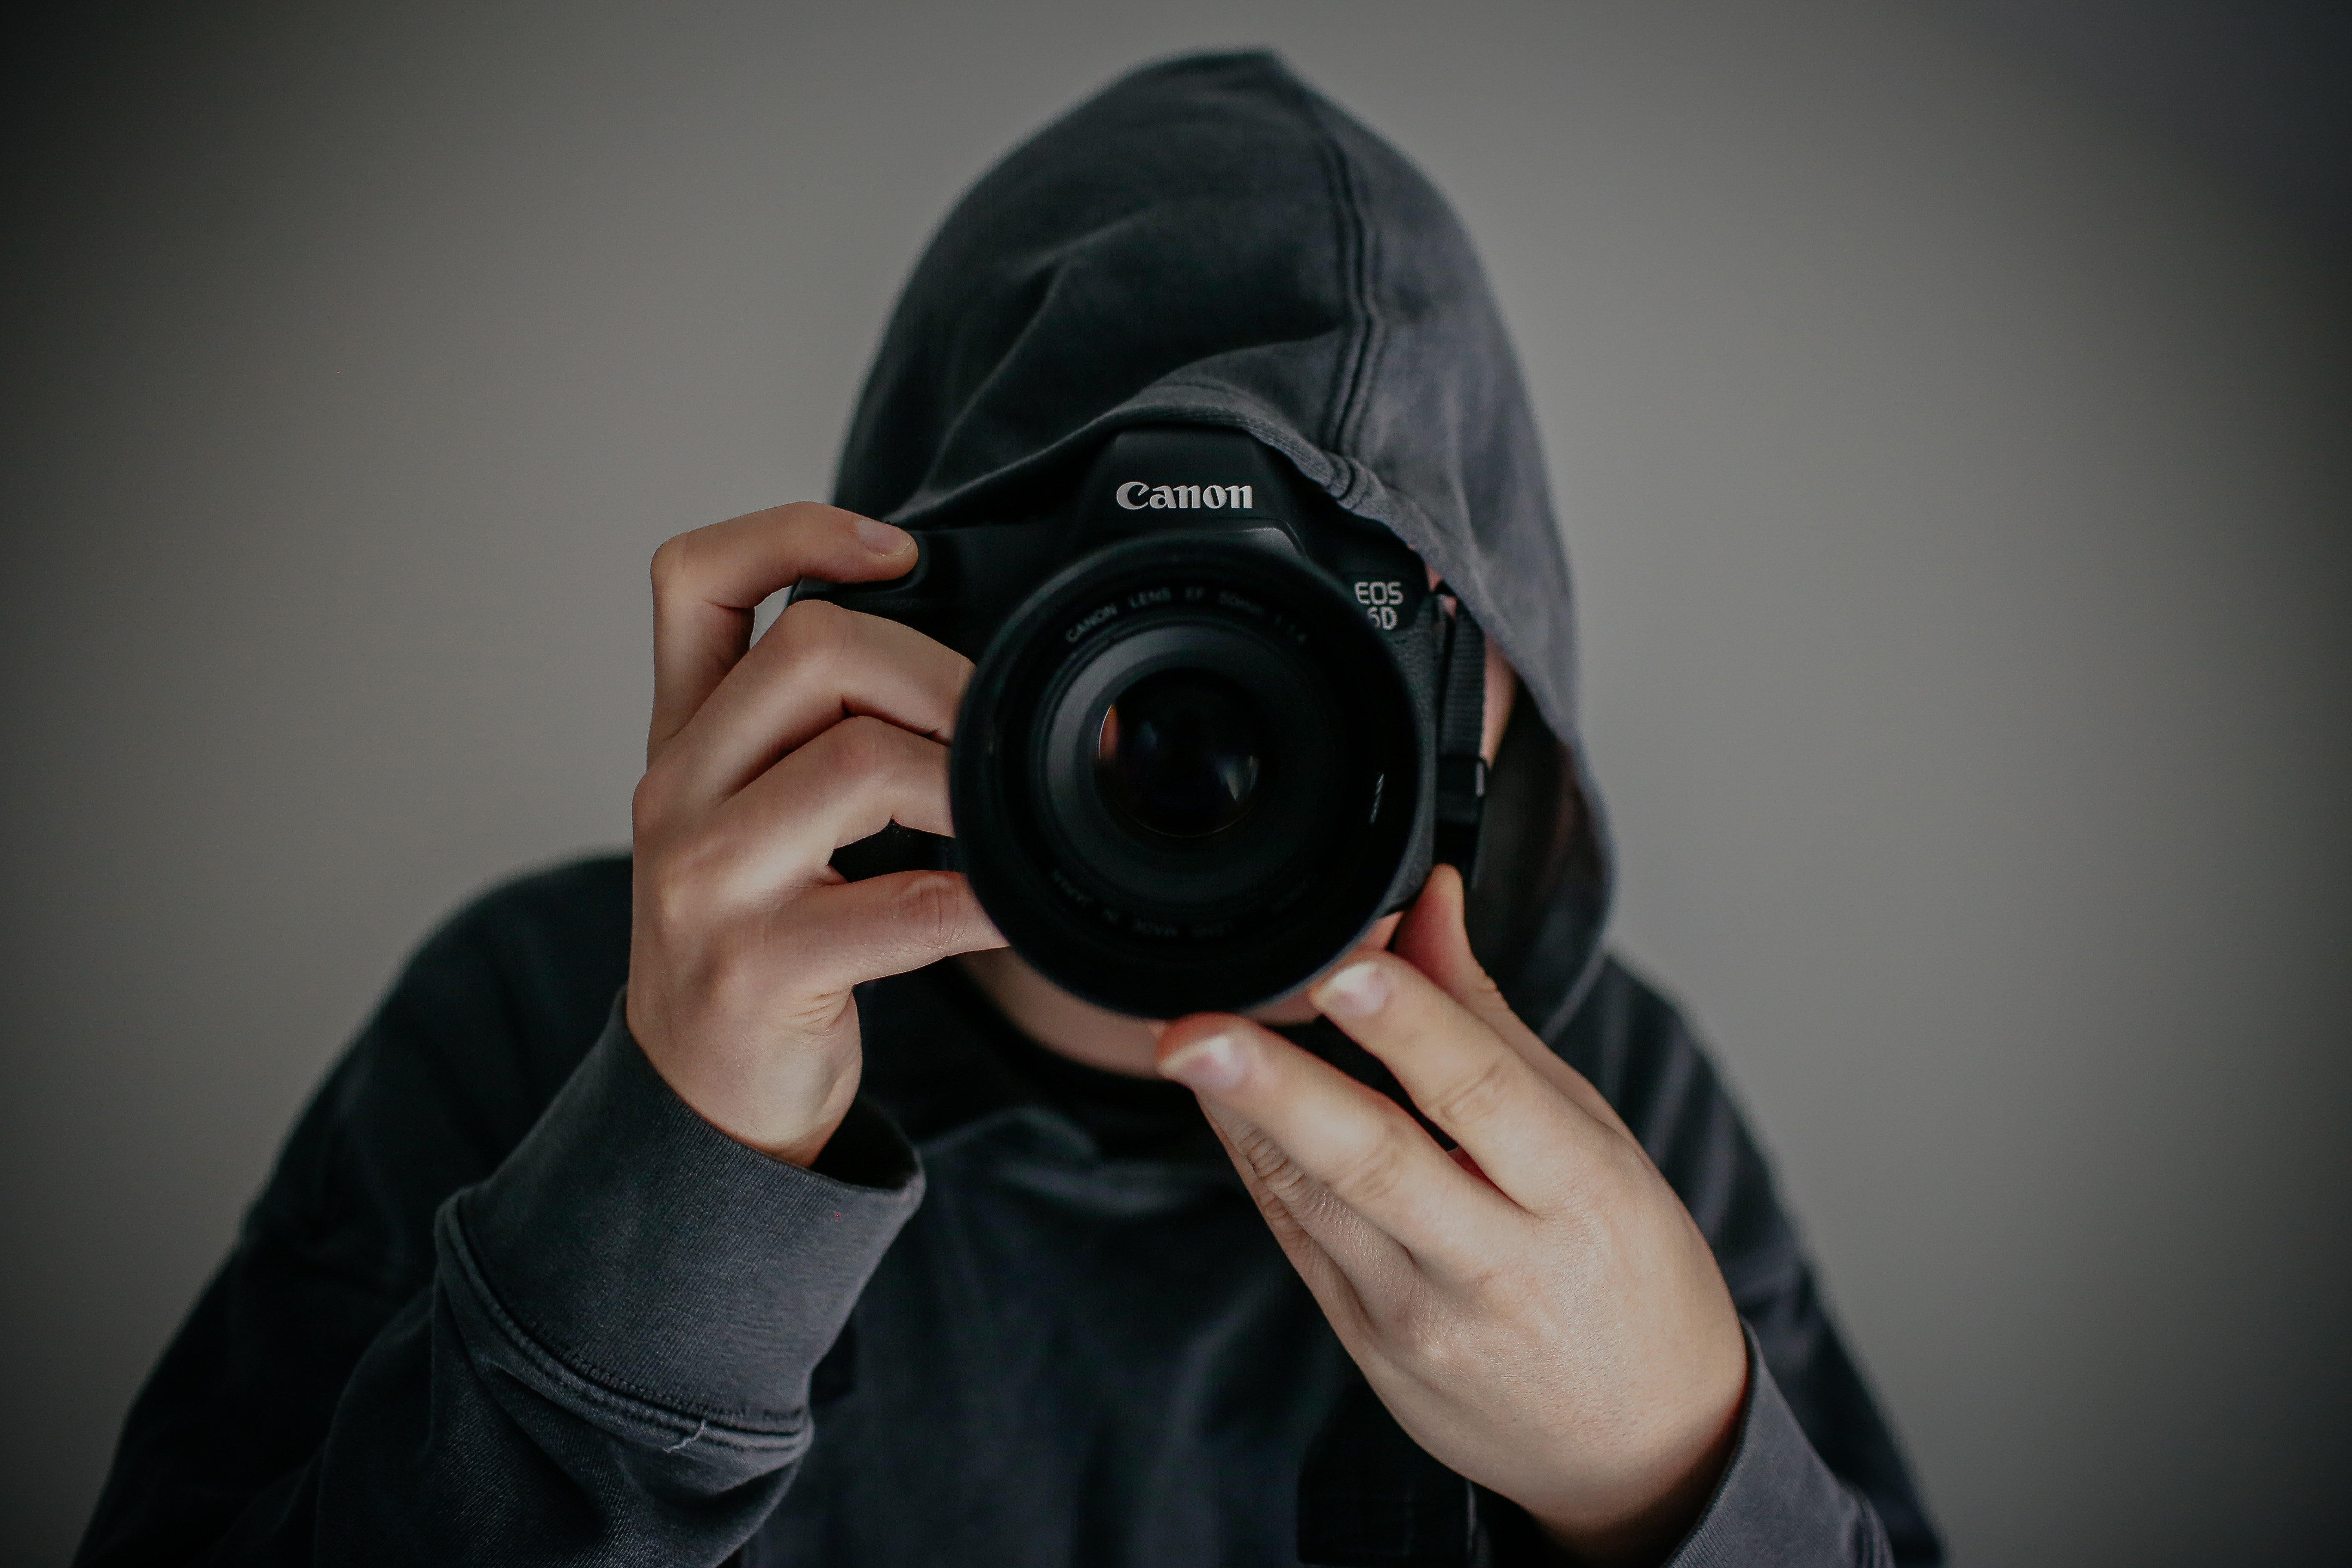
camera, photography, photographer, lens, reflex camera, digital camera, photograph, camera lens, photojournalist, audio equipment, digital slr, single lens reflex camera, cameras optics, mirrorless interchangeable lens camera, electronic device, camera operator, personal protective equipment, flash photography